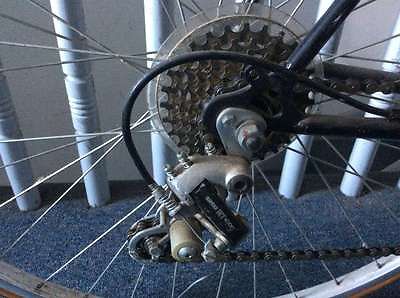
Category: bicycle